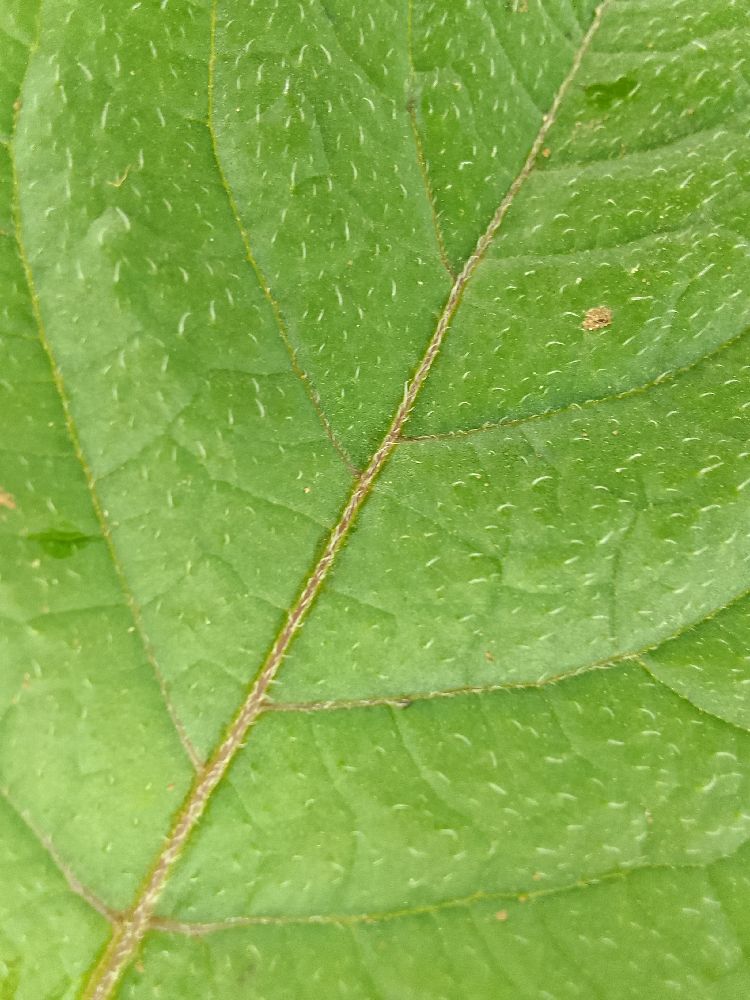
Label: Healthy